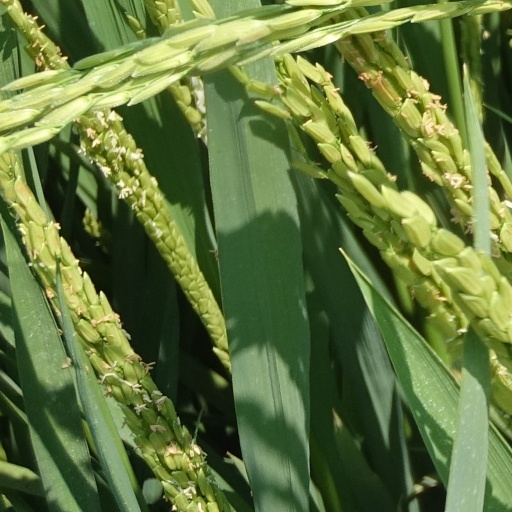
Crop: rice